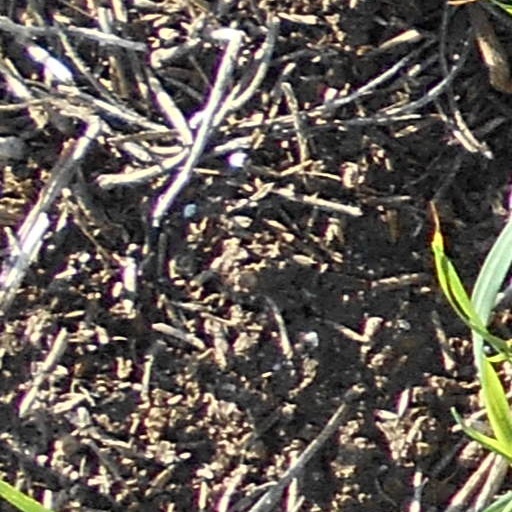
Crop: wheat